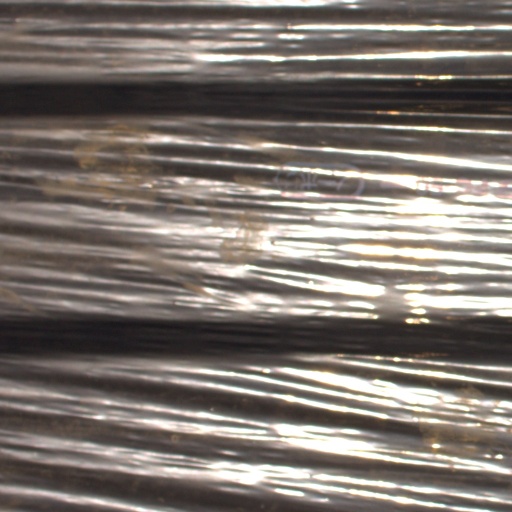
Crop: Jerusalem artichoke